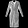
Label: Coat